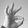
ASL letter: F